2013 Transat Jacques Vabre

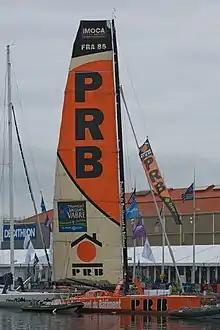
"PRB", vainqueur de la catégorie IMOCA.

Storm Force 10 winds in the English Channel caused the postponement of the start to 7 November. The race was won by the MOD 70 Edmond de Rothschild skippered by Sebastien Josse and Charles Caudrelier. First monohull was PRB skippered by Vincent Riou and Jean Le Cam.